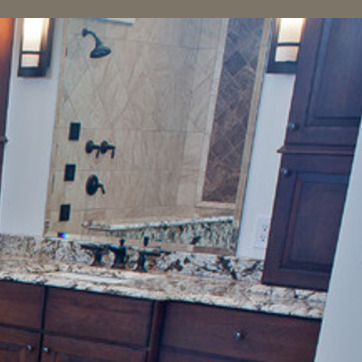
Material: mirror